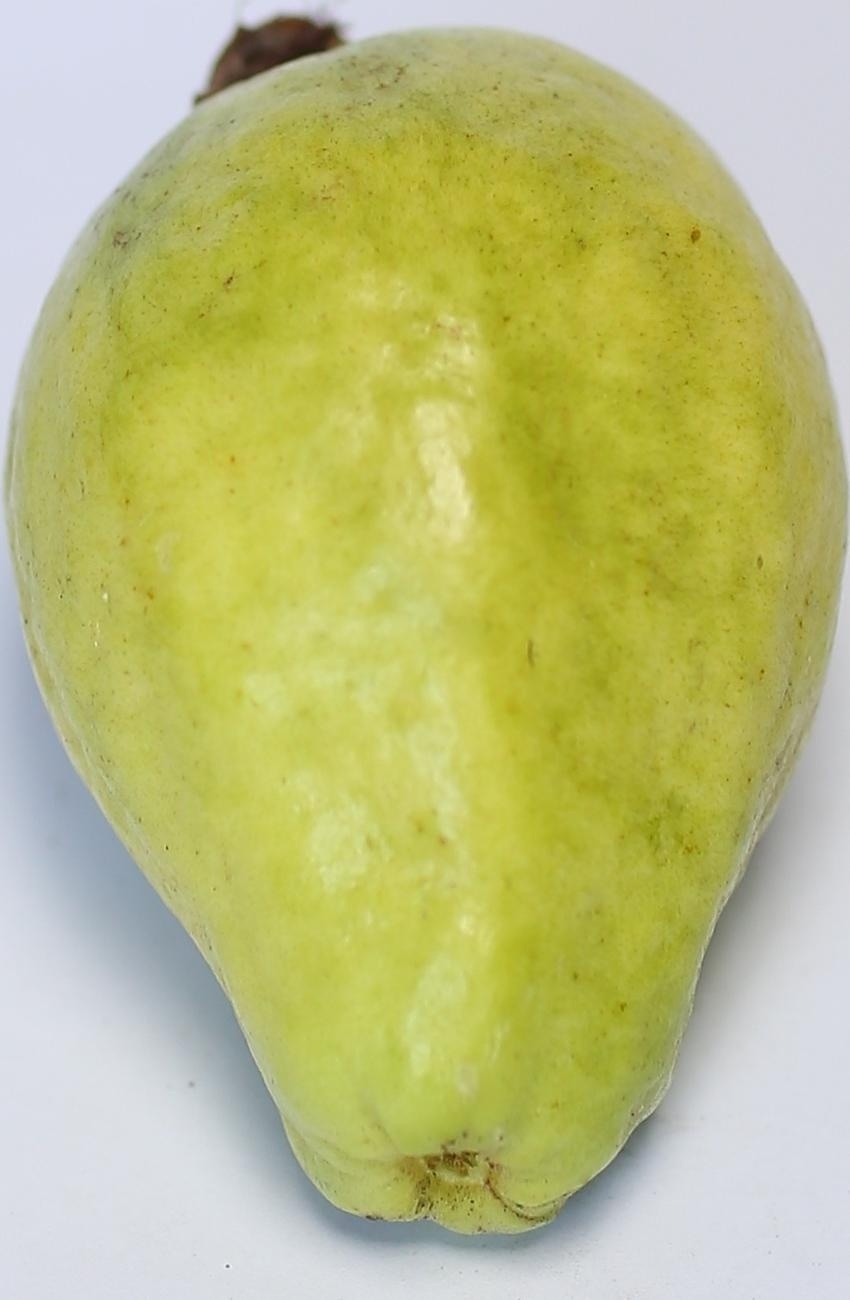
Maturity: mature-green
Variety: thadhrami